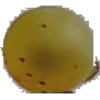
Label: Grape White 3